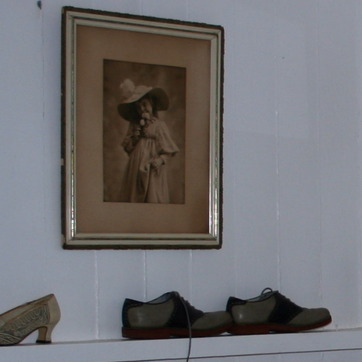
Material: glass